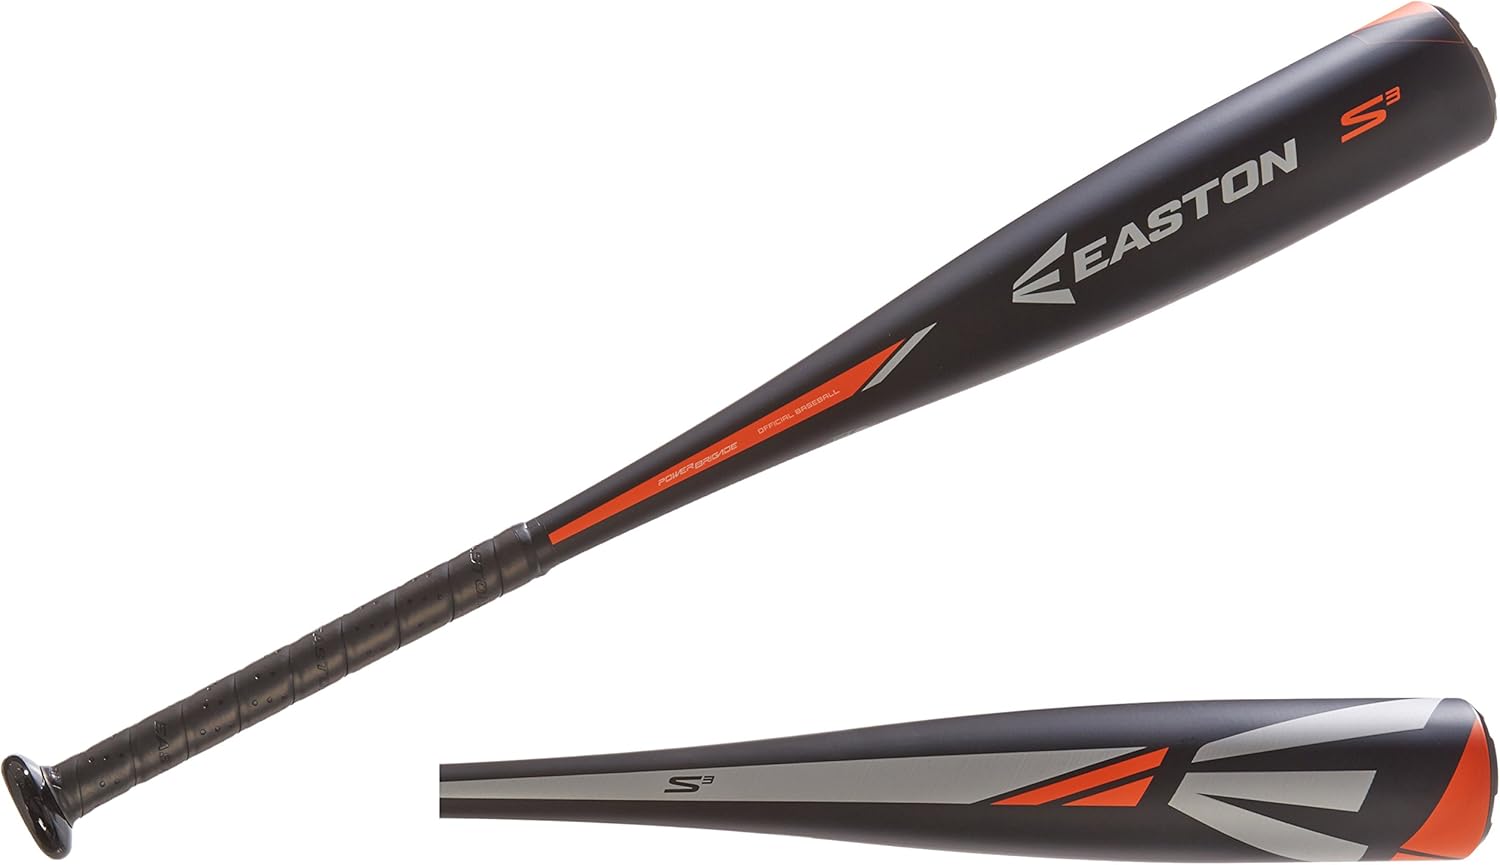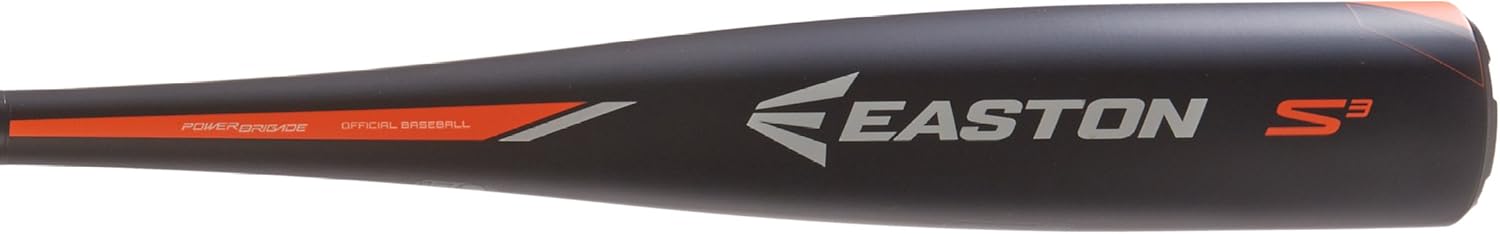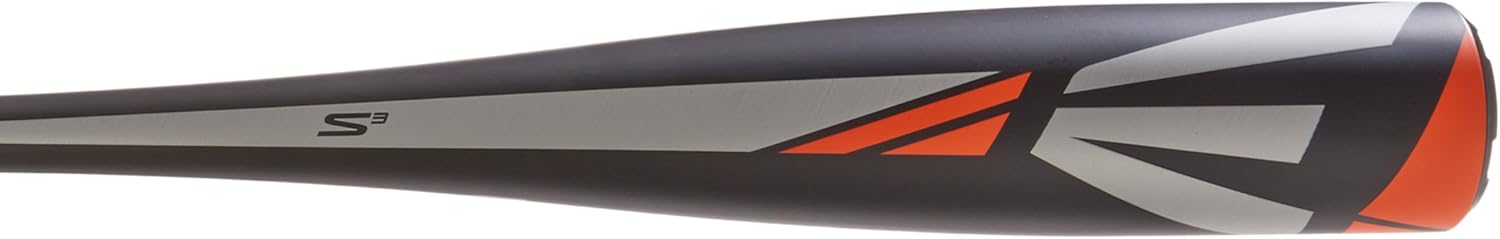
Easton 2015 JBB15S3B S3 ALUM 2 3/4-Inch -10 Junior Big Barrel Baseball Bat
Category: Sports & Outdoors
Hyper lite Matrix Alloy offers an expanded sweet spot and greater durability. Junior Big Barrel design recommended for use by ages 8 and under.
Features: Ultra-thin 29/32" handle with cushioned grip | 2 3/4" barrel diameter | USSSA 1.15 BPF certified